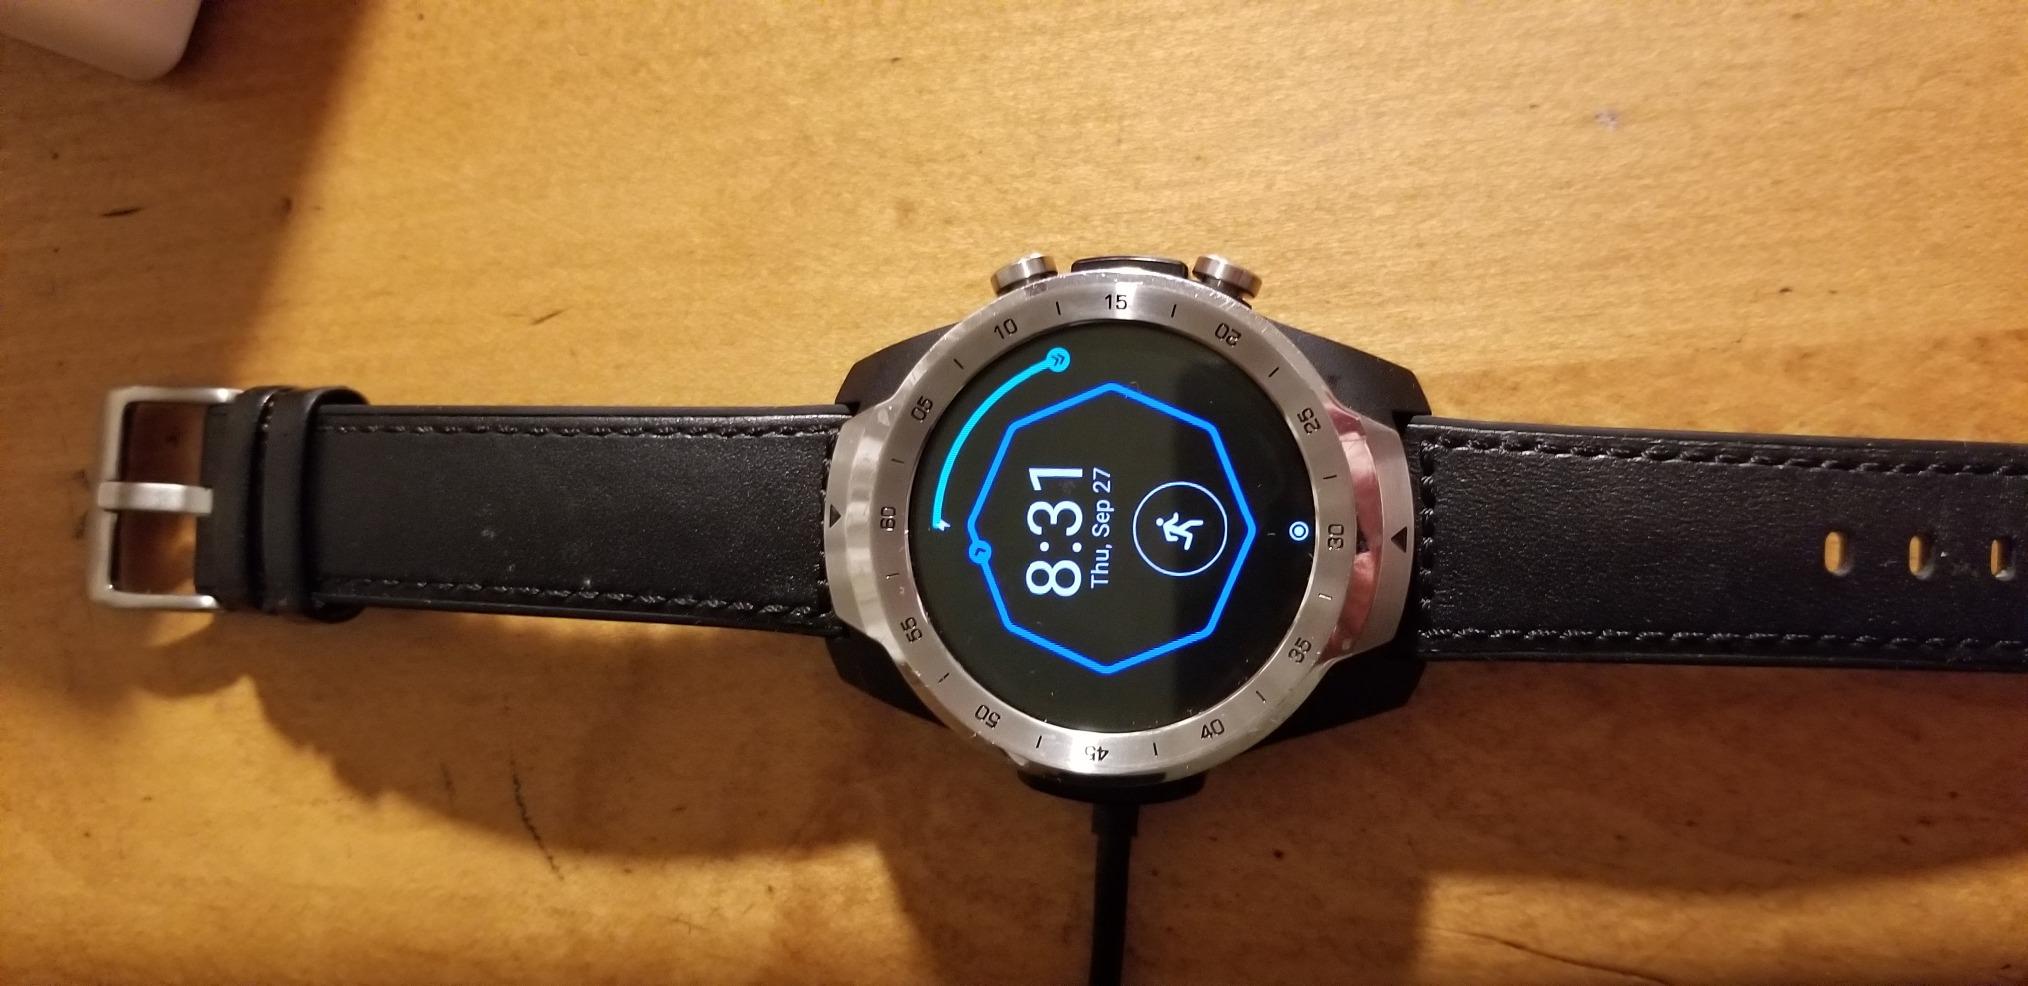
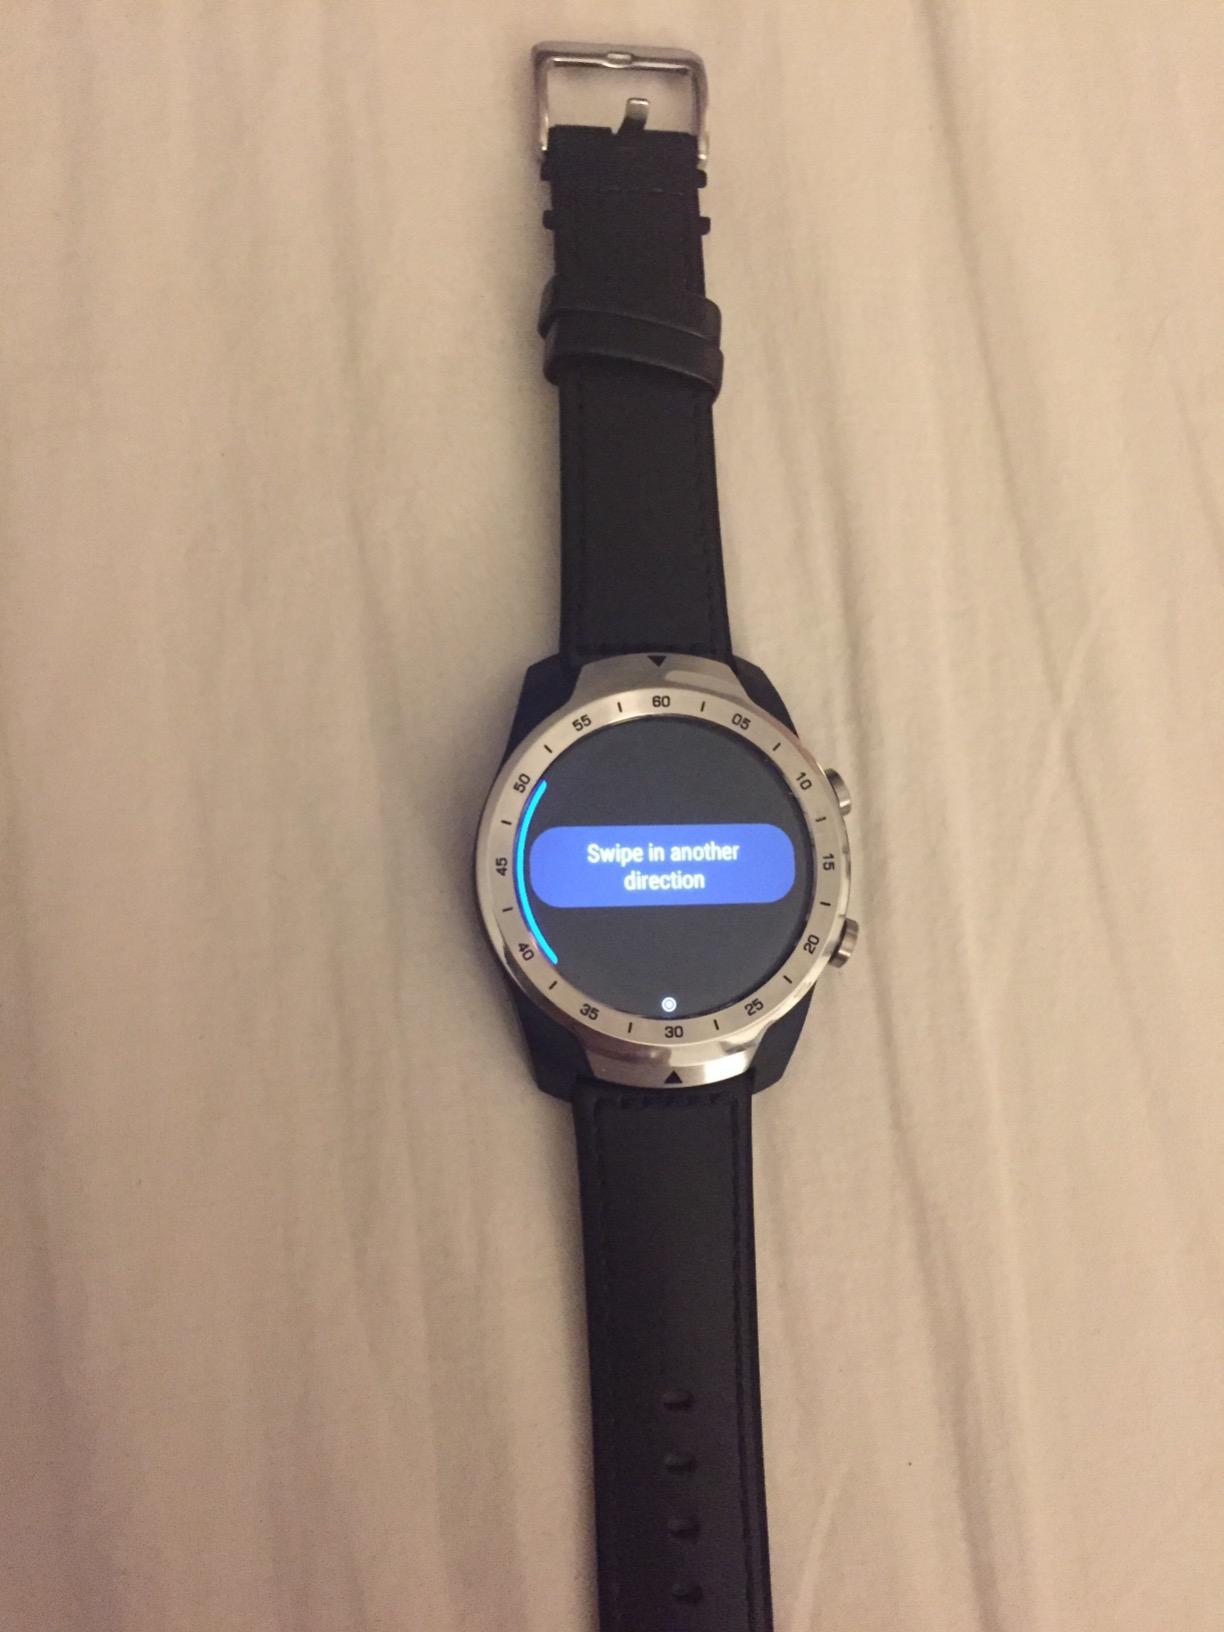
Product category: smartwatch
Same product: yes